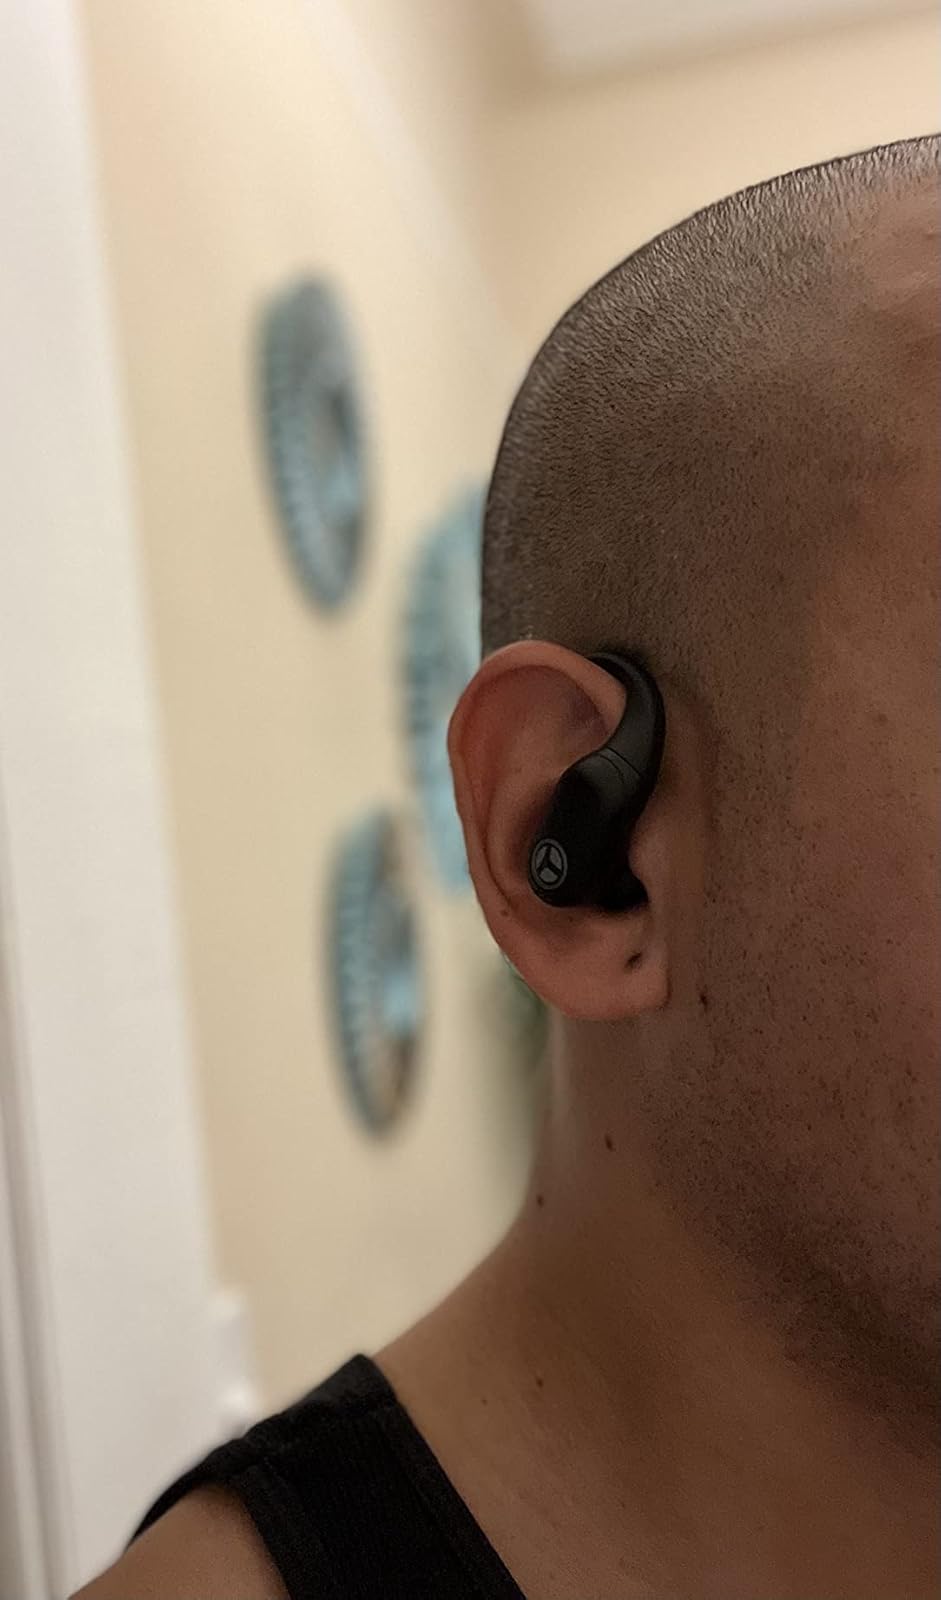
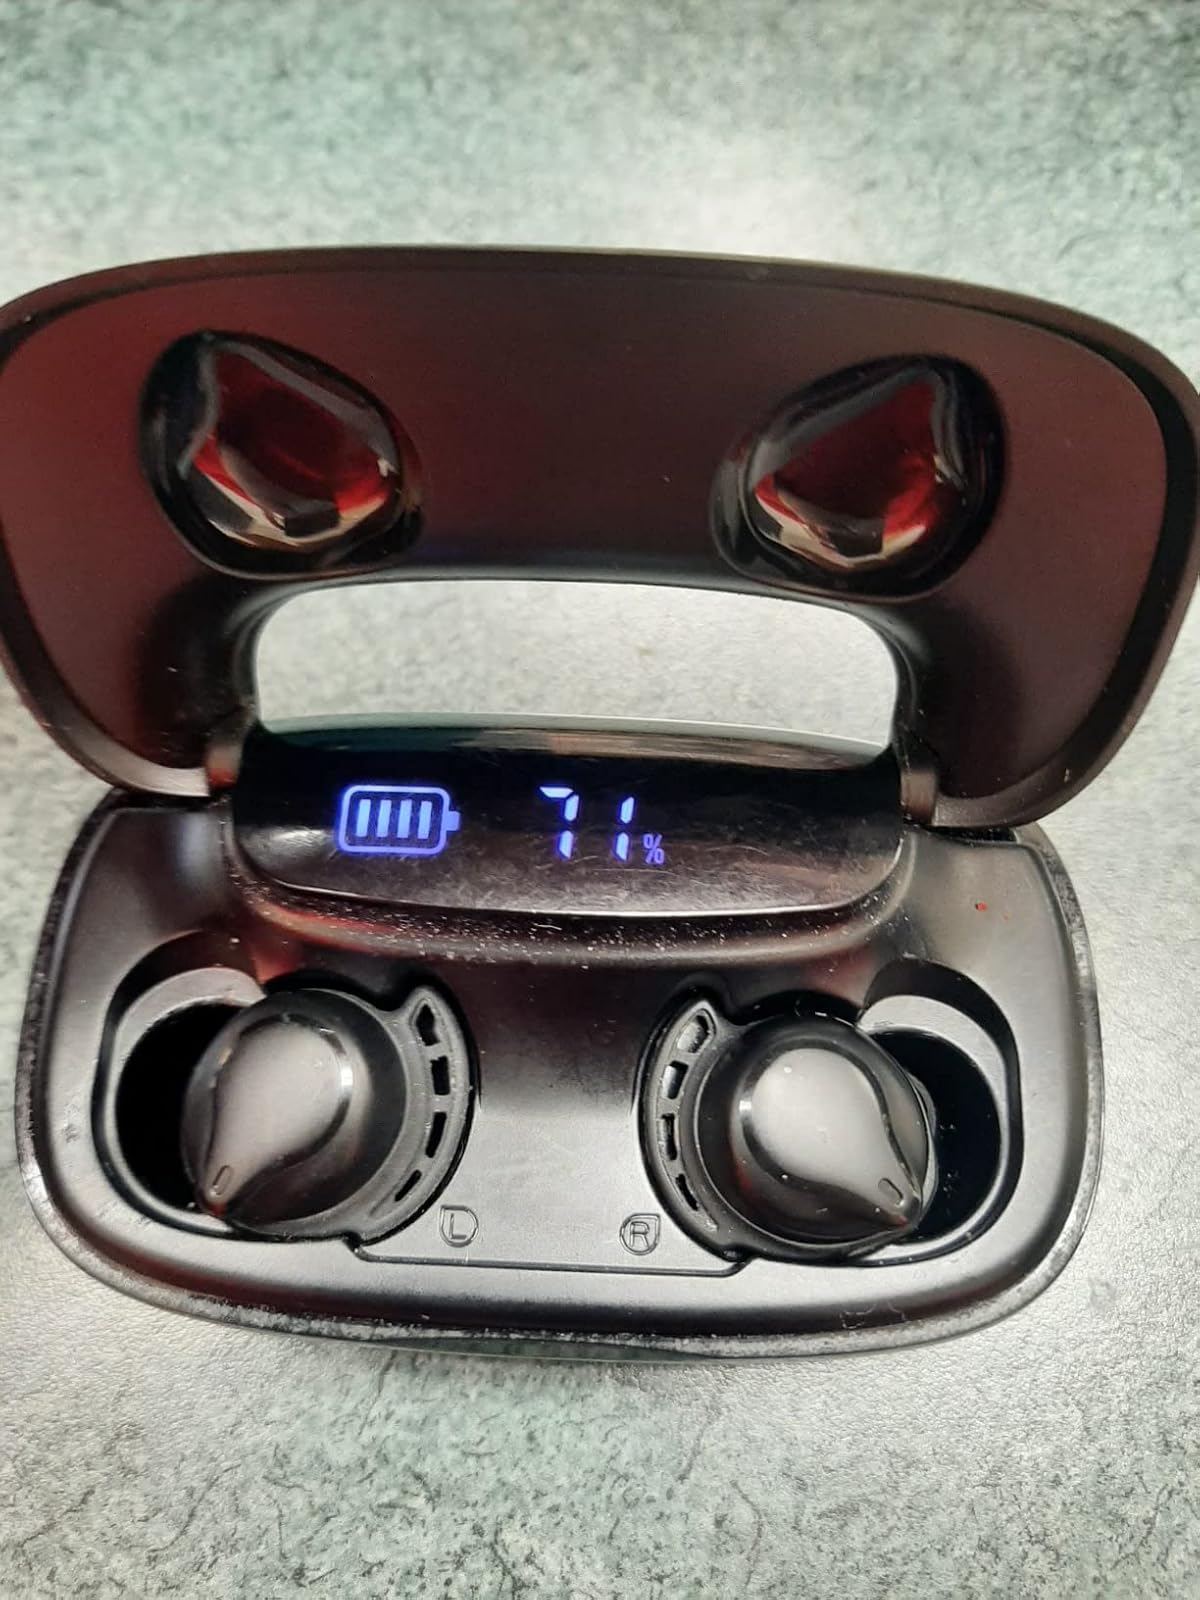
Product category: earbuds
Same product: no